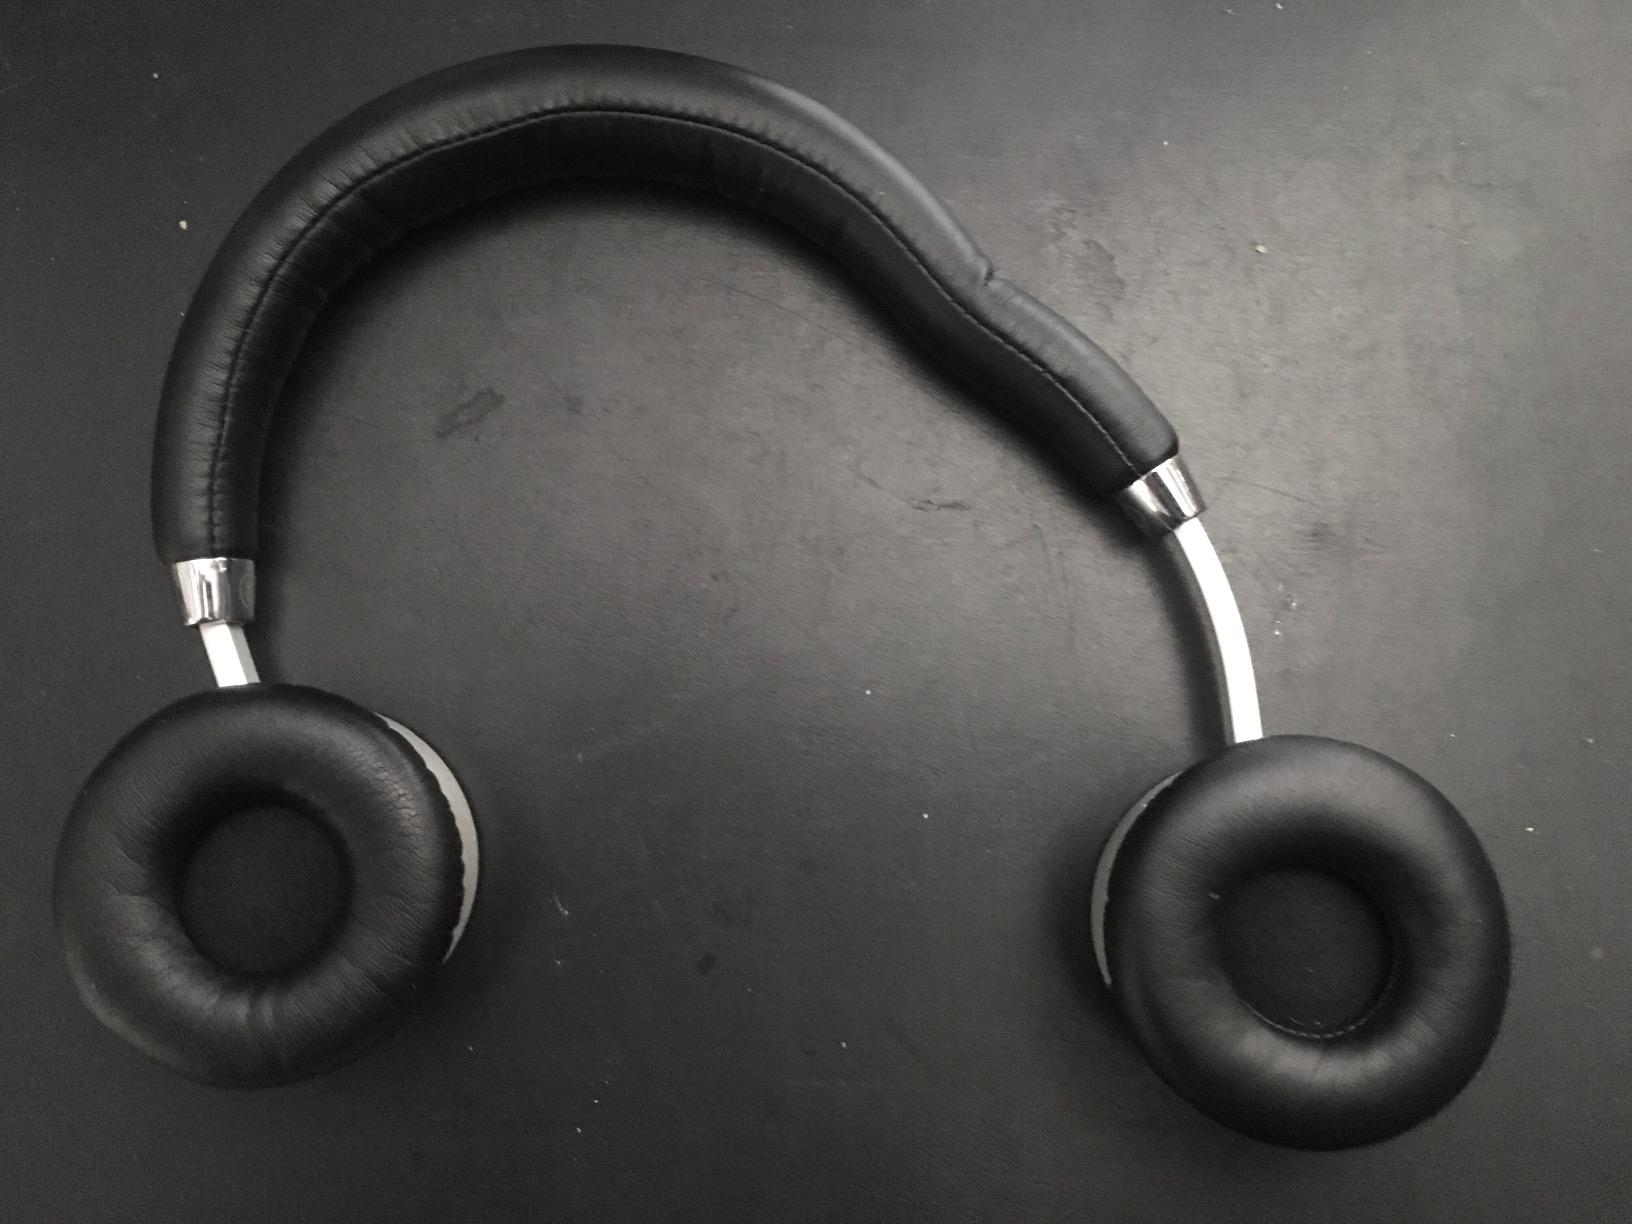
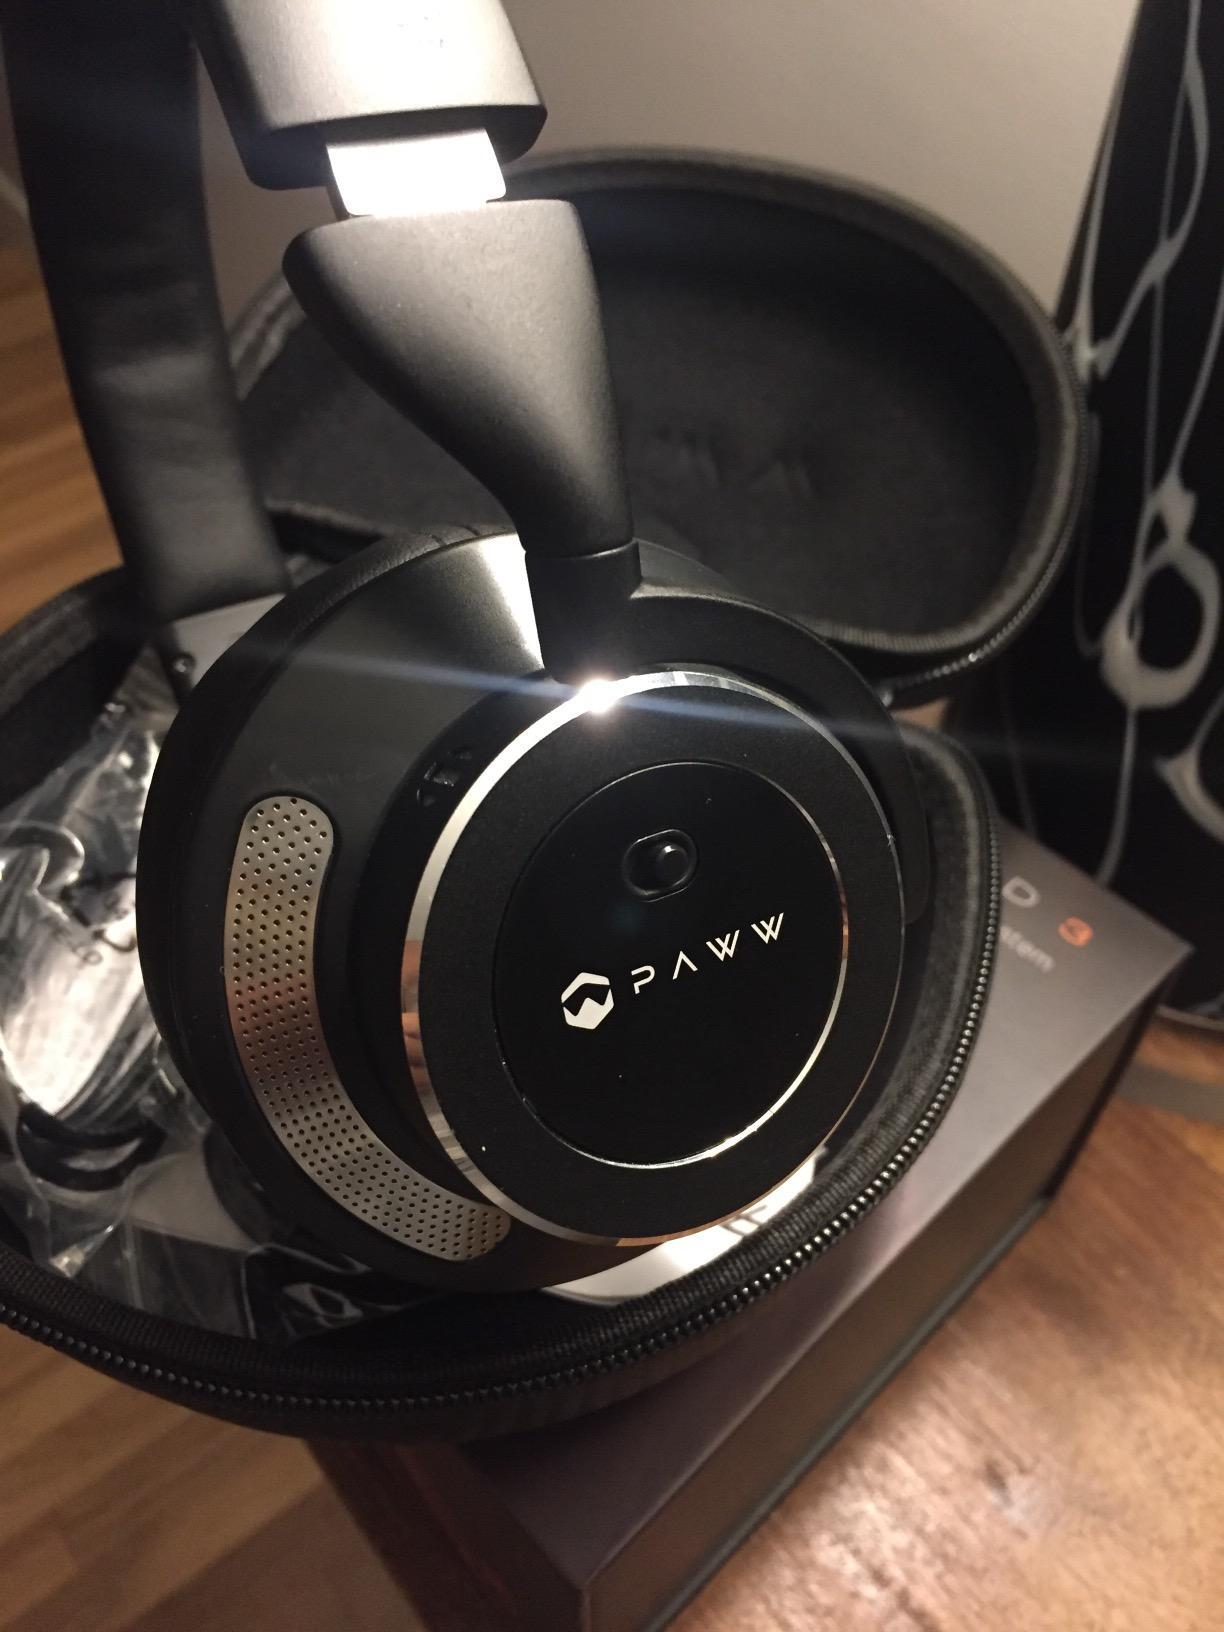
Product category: headphones
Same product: no